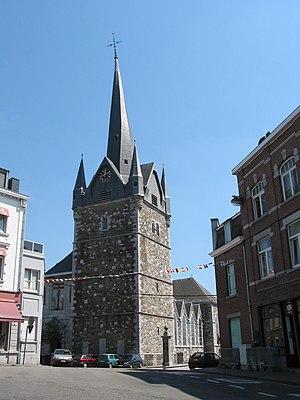
Herve (Belgique), l’église Saint-Jean-Baptiste et son clocher tors.
Cette page regroupe l'ensemble du patrimoine immobilier classé de la ville belge de Herve.
Herve est une ville francophone de Belgique située en Région wallonne dans la province de Liège, à 8 km à vol d'oiseau de Verviers et à 17 km de Liège. Herve est réputée pour son fromage.
Un clocher tors ou clocher flammé est un clocher dont la flèche est spiralée, souvent couverte d'ardoise. Le clocher d'une église se compose le plus souvent d'une tour carrée en pierre sur laquelle repose une pyramide coiffée d'une flèche.